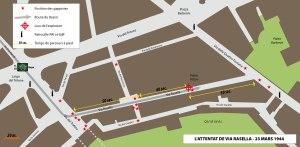
L’attentat de Via Rasella en italien Attentato di Via Rasella est une action menée à Rome le 23 mars 1944 par la Résistance italienne contre les forces d'occupation allemandes.